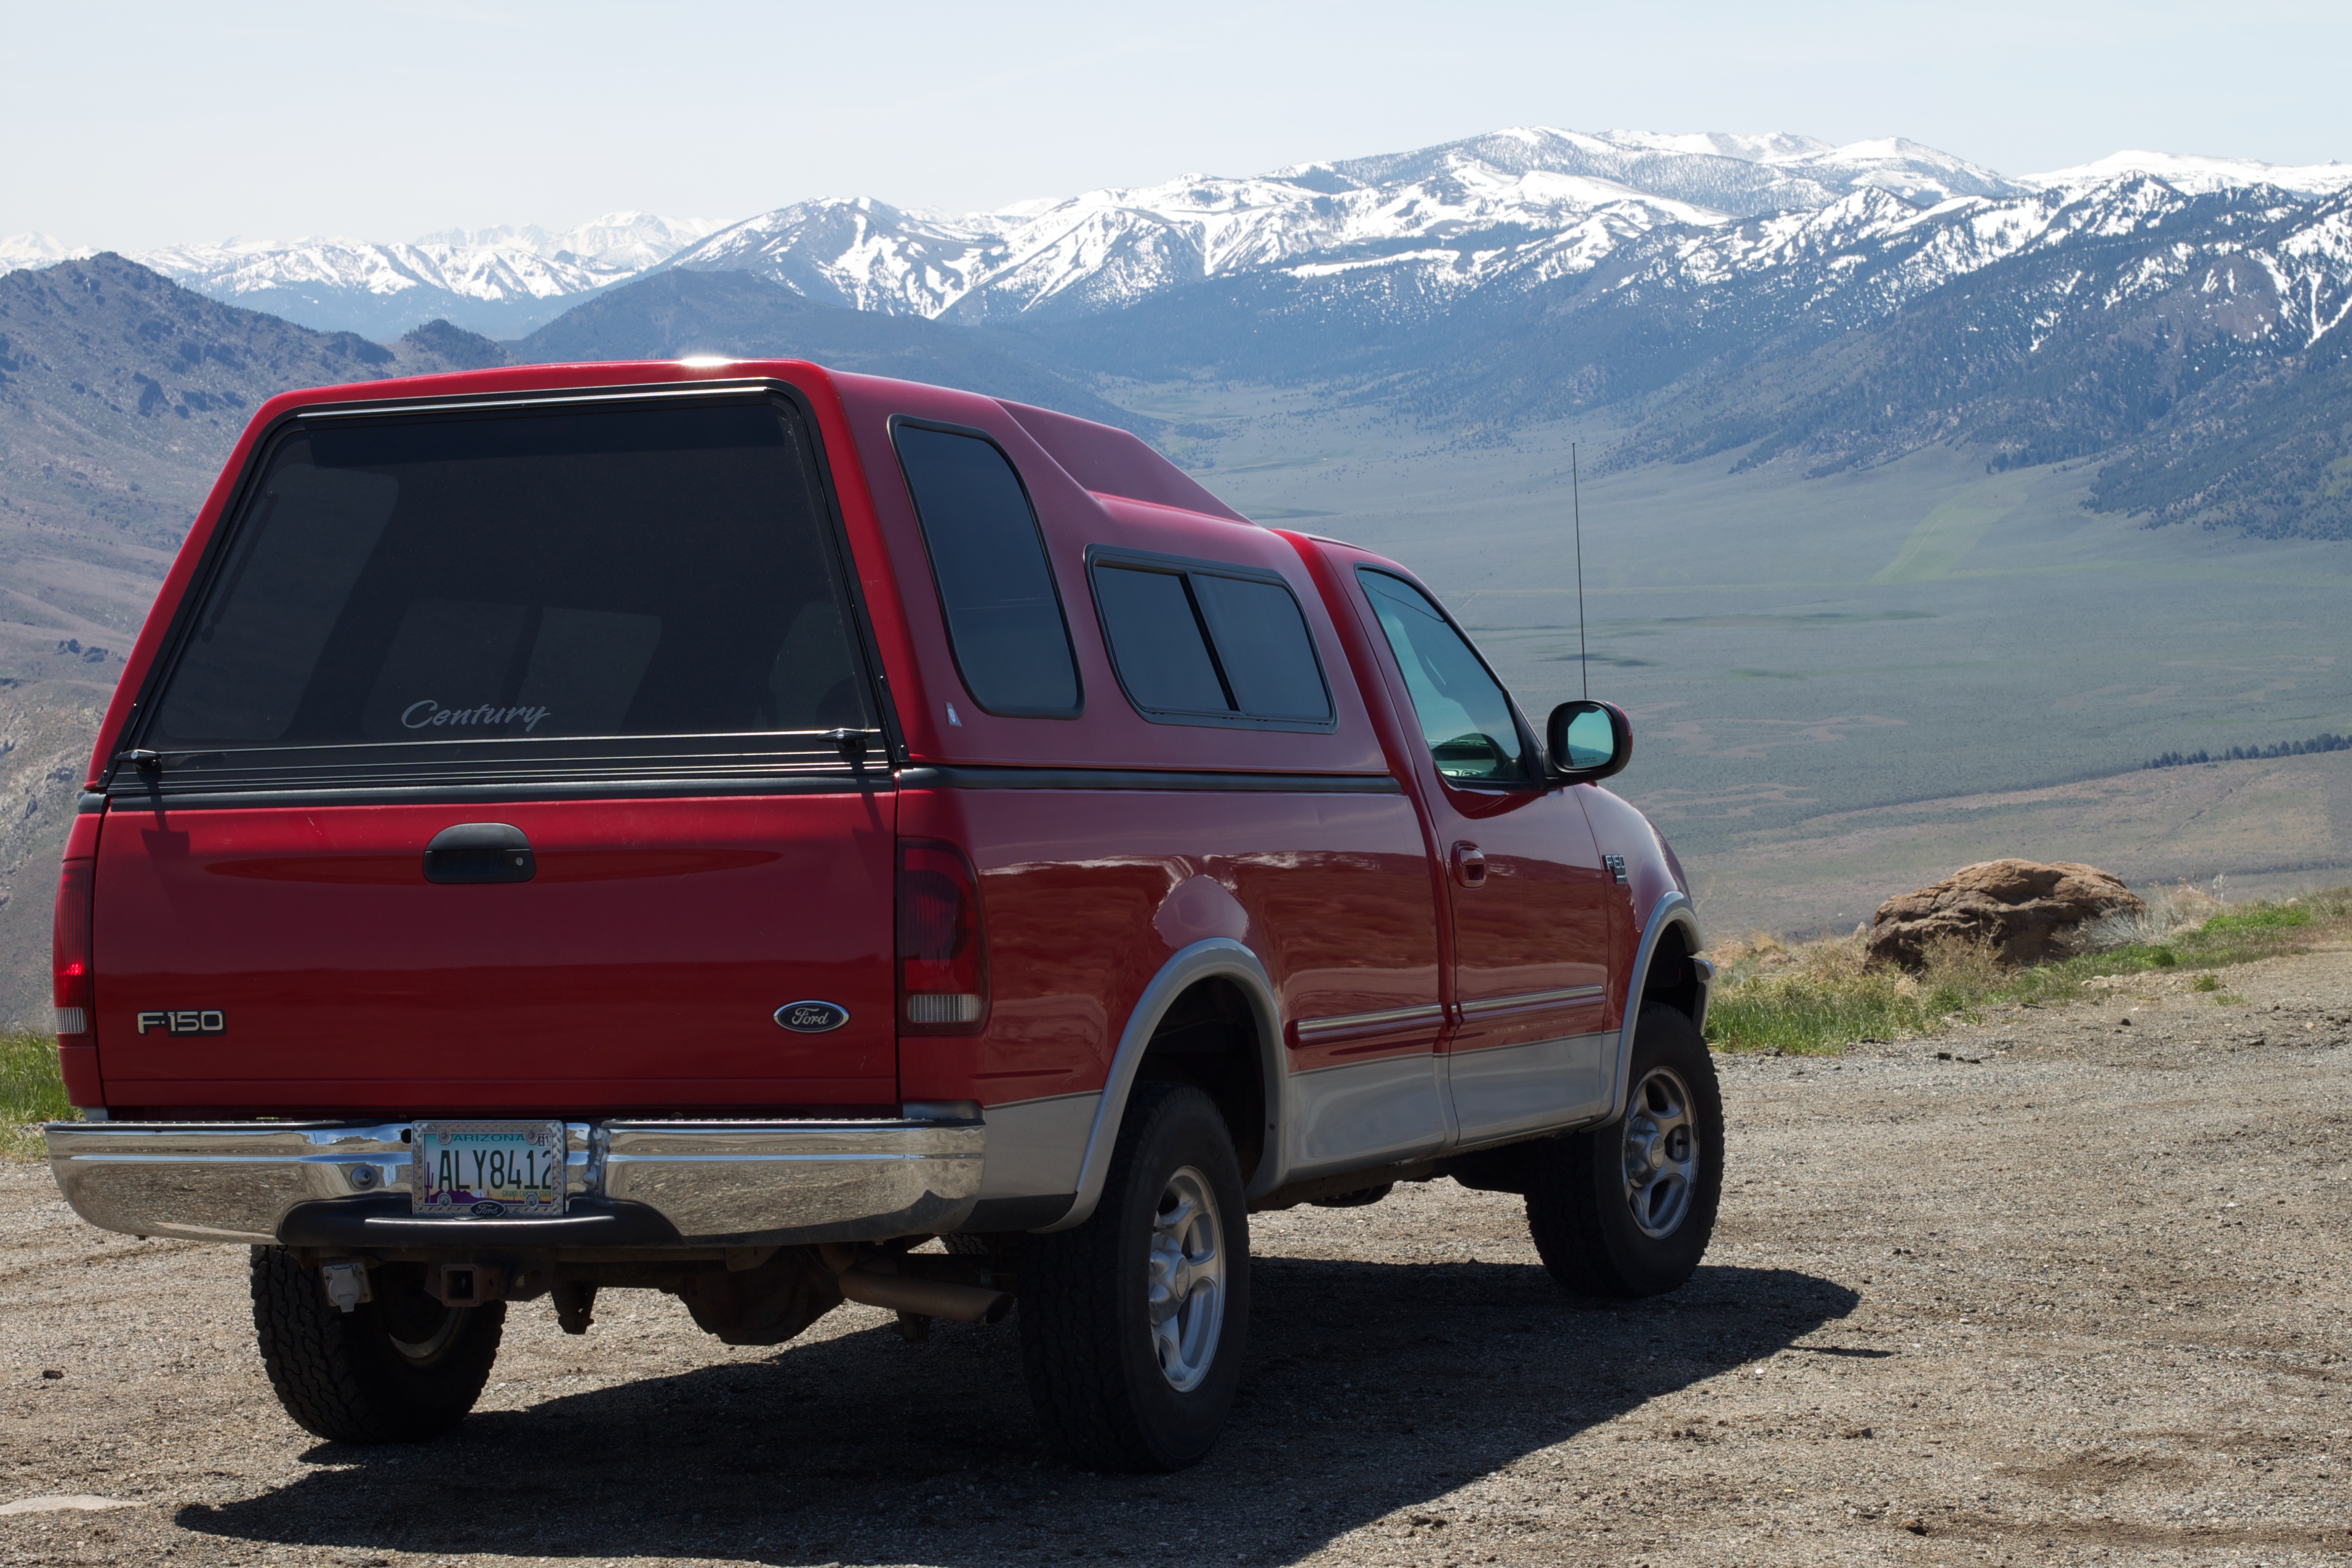
car, van, truck, vehicle, bumper, ford, commercial vehicle, pickup truck, sport utility vehicle, land vehicle, automobile make, automotive exterior, off roading, compact sport utility vehicle